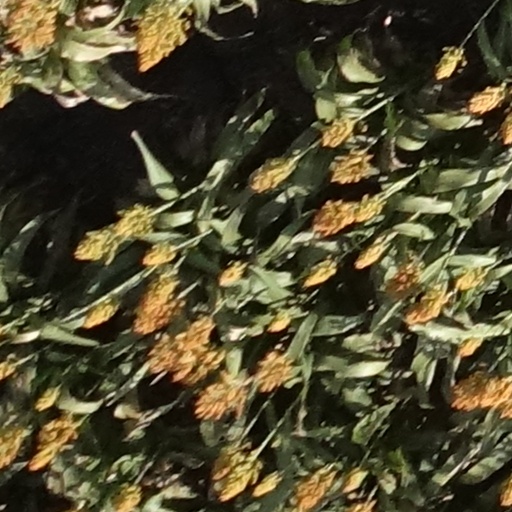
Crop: sorghum